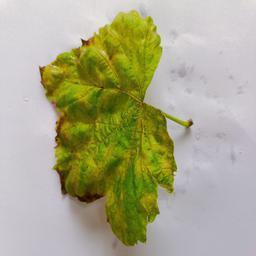
Label: Downy Mildew